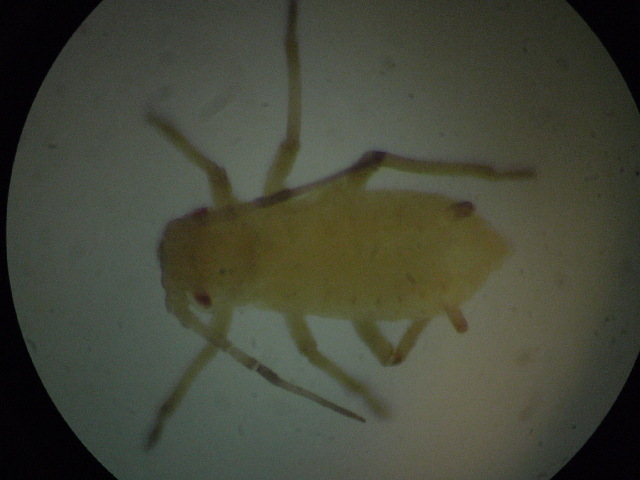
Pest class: english_grain_aphid